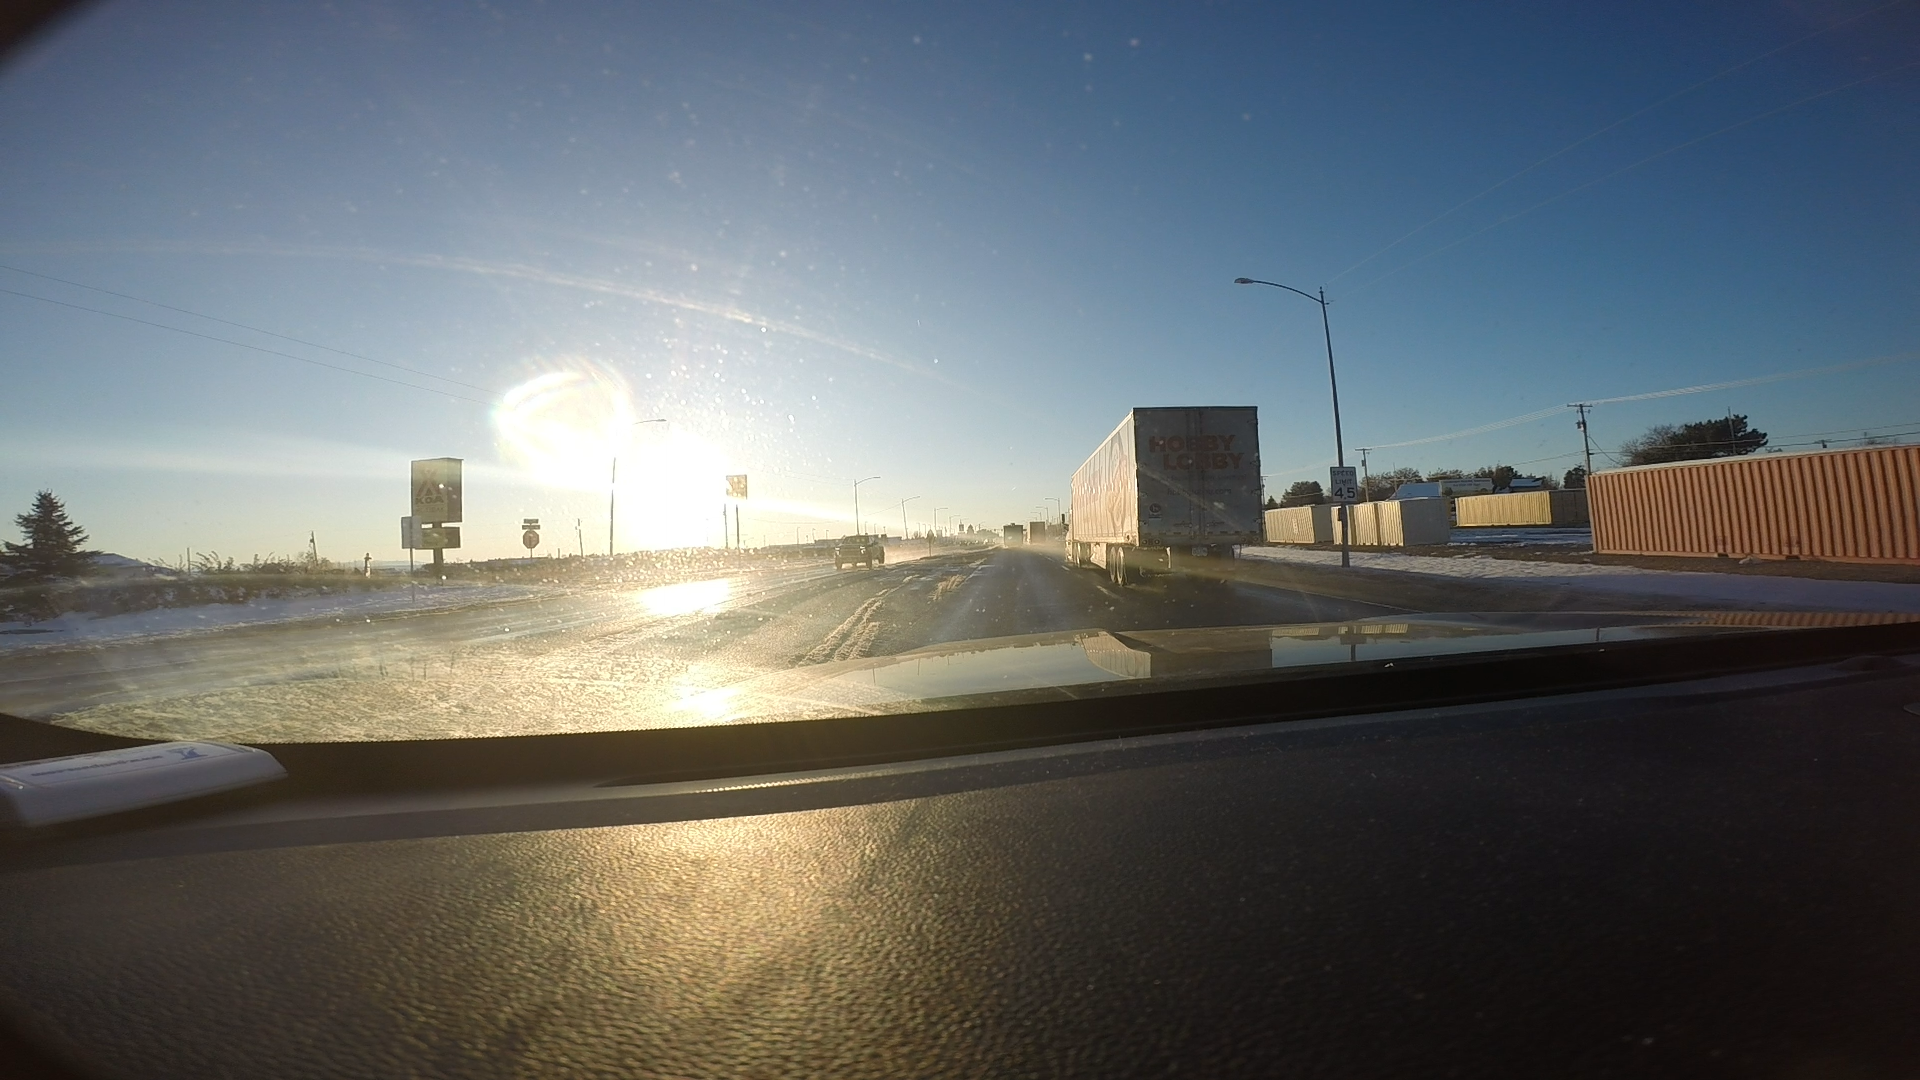
Speed limit sign label: mph45